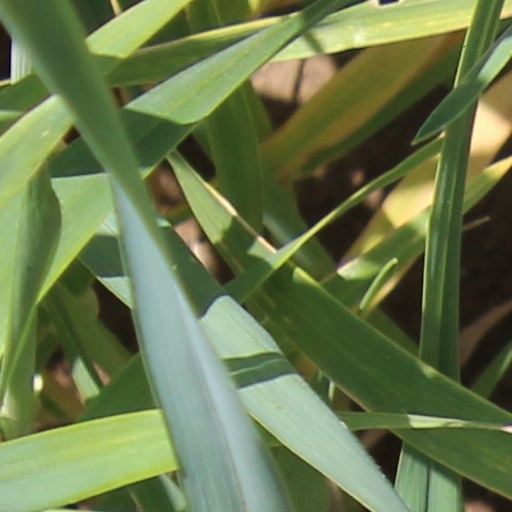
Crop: wheat